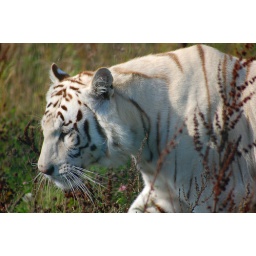
Shere Khan, gorgeous male white tiger in the Zoo in Naestved